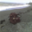
Label: couch